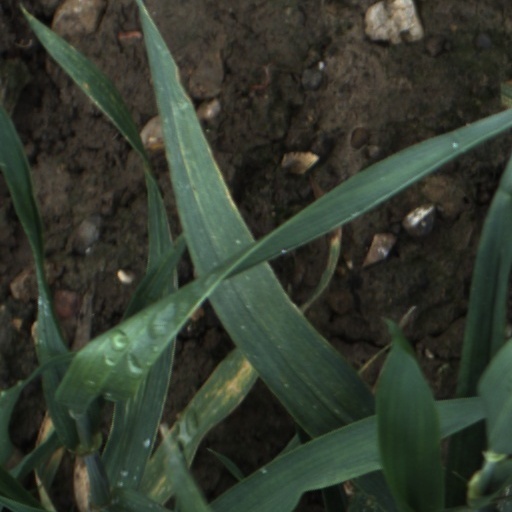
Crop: wheat